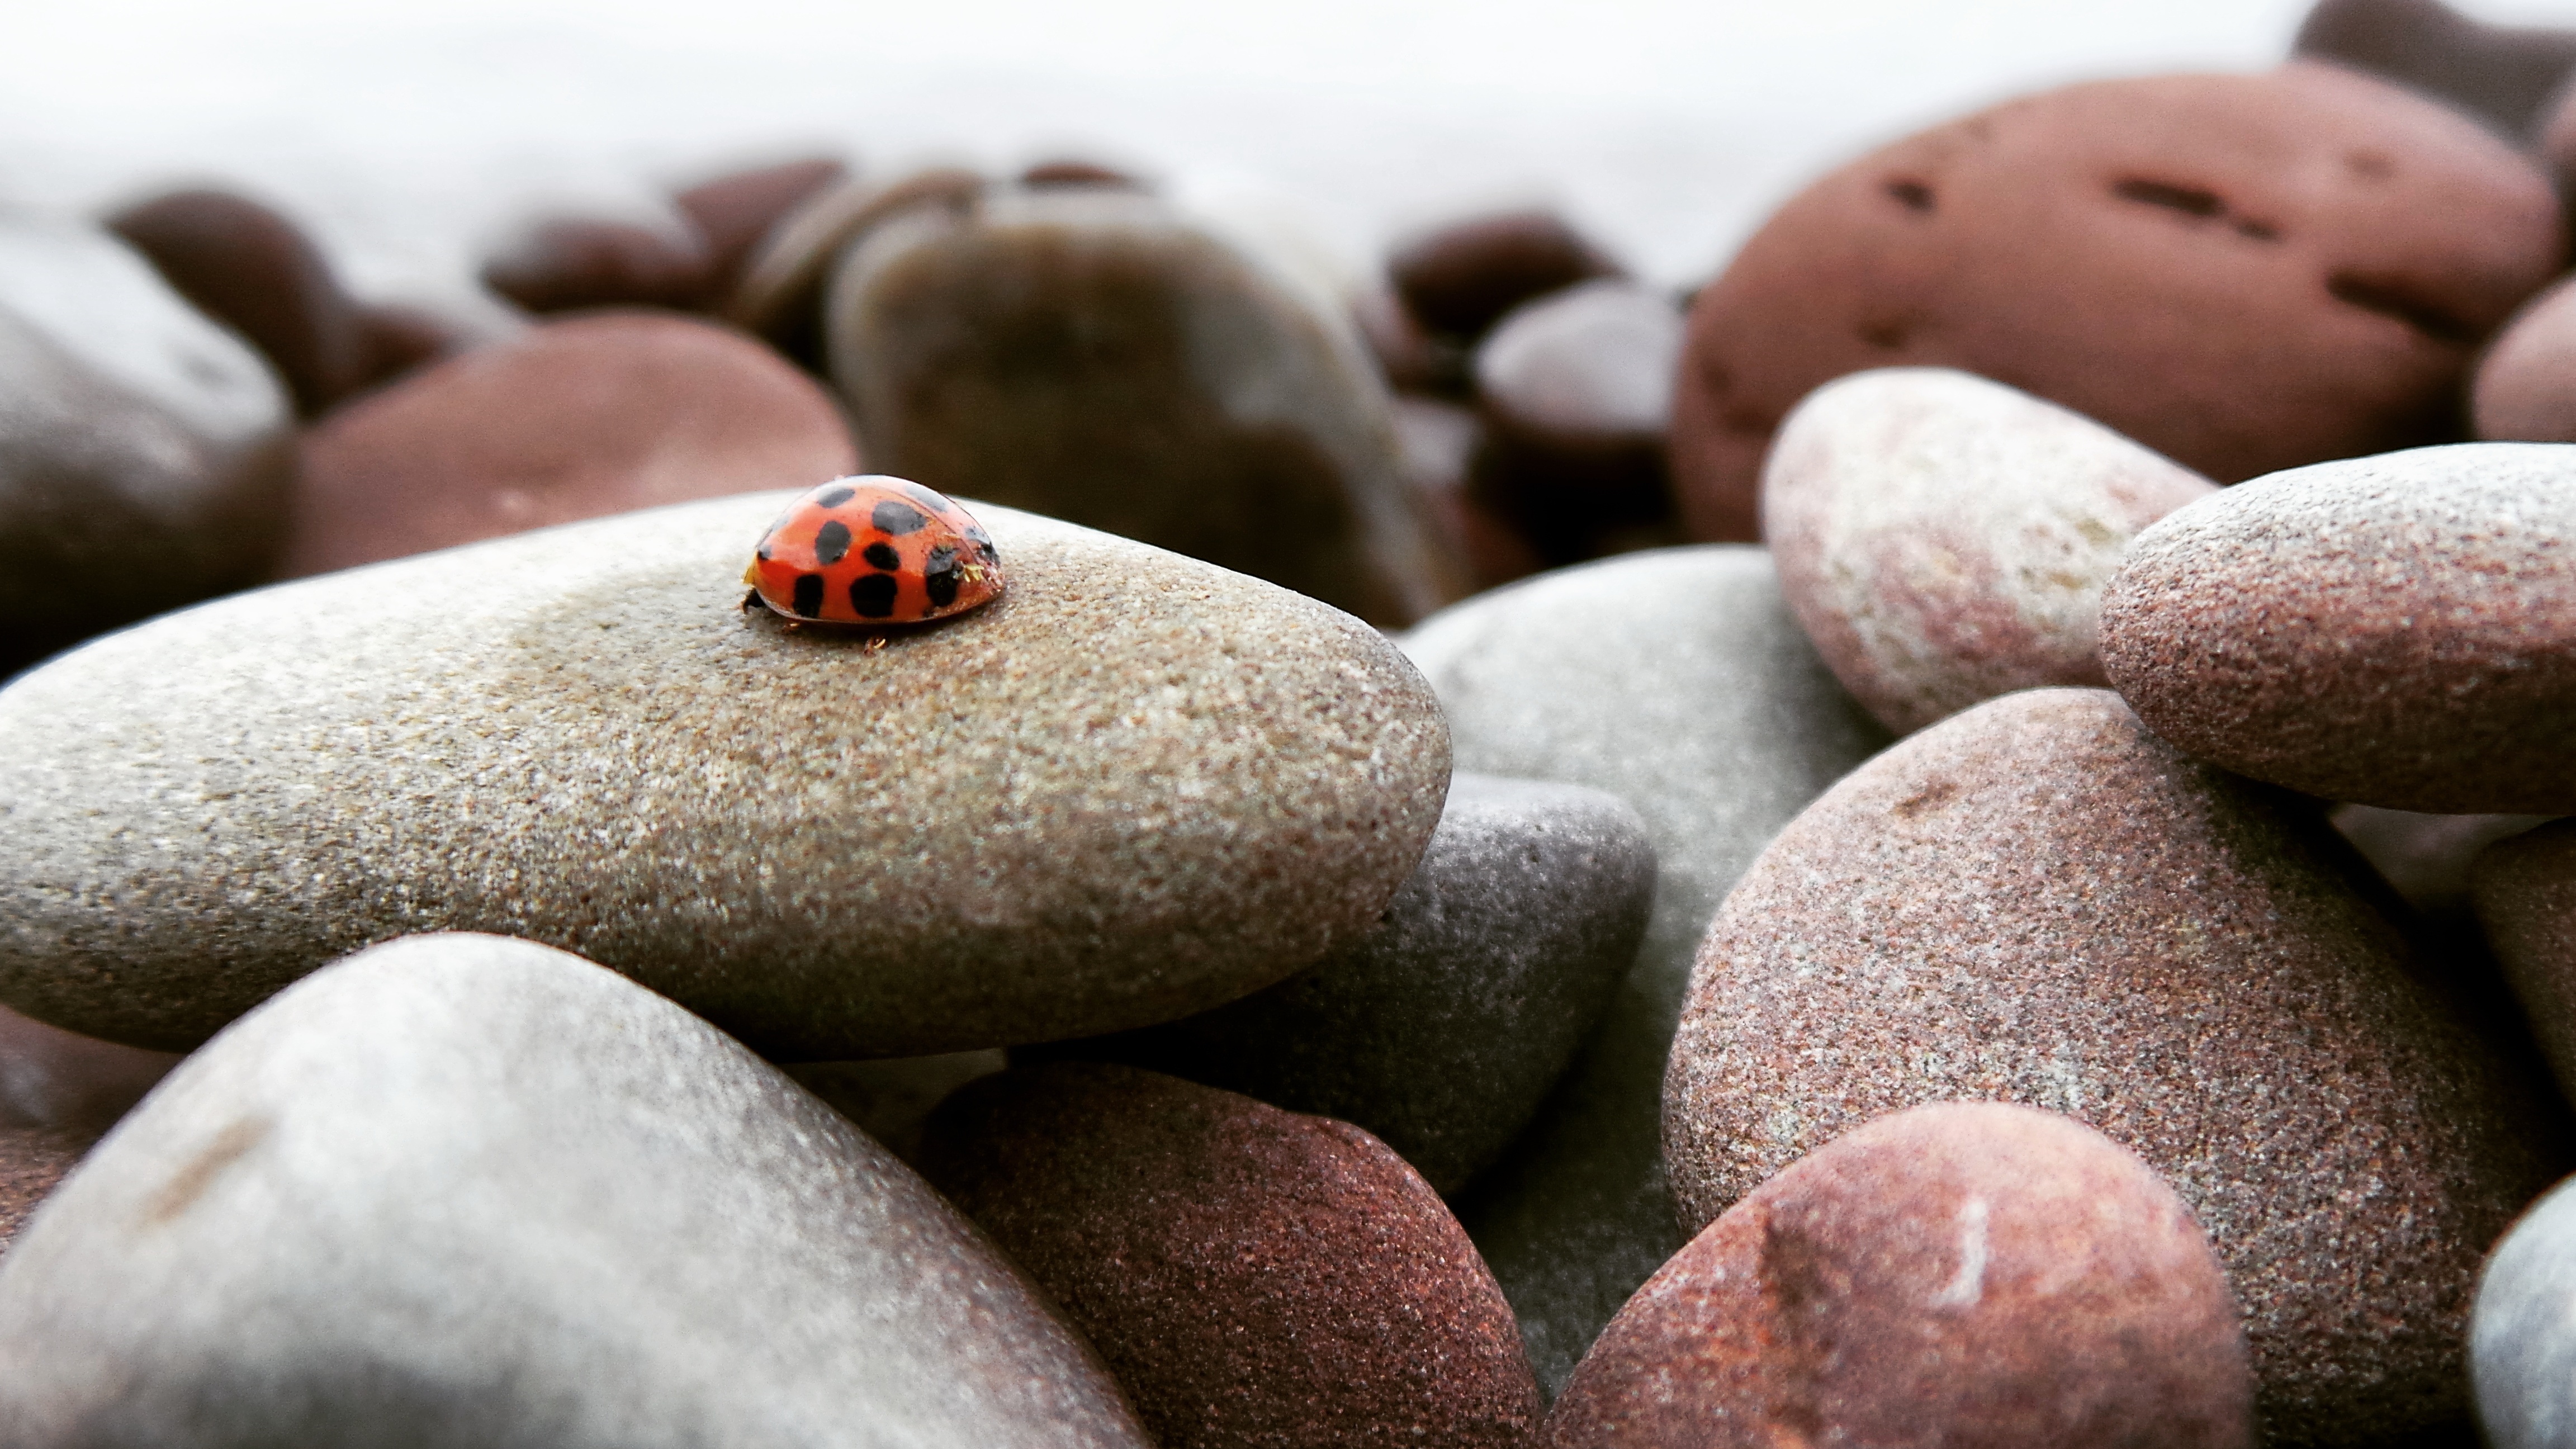
plant, food, produce, pebble, close up, flowering plant, land plant, chocolate truffle